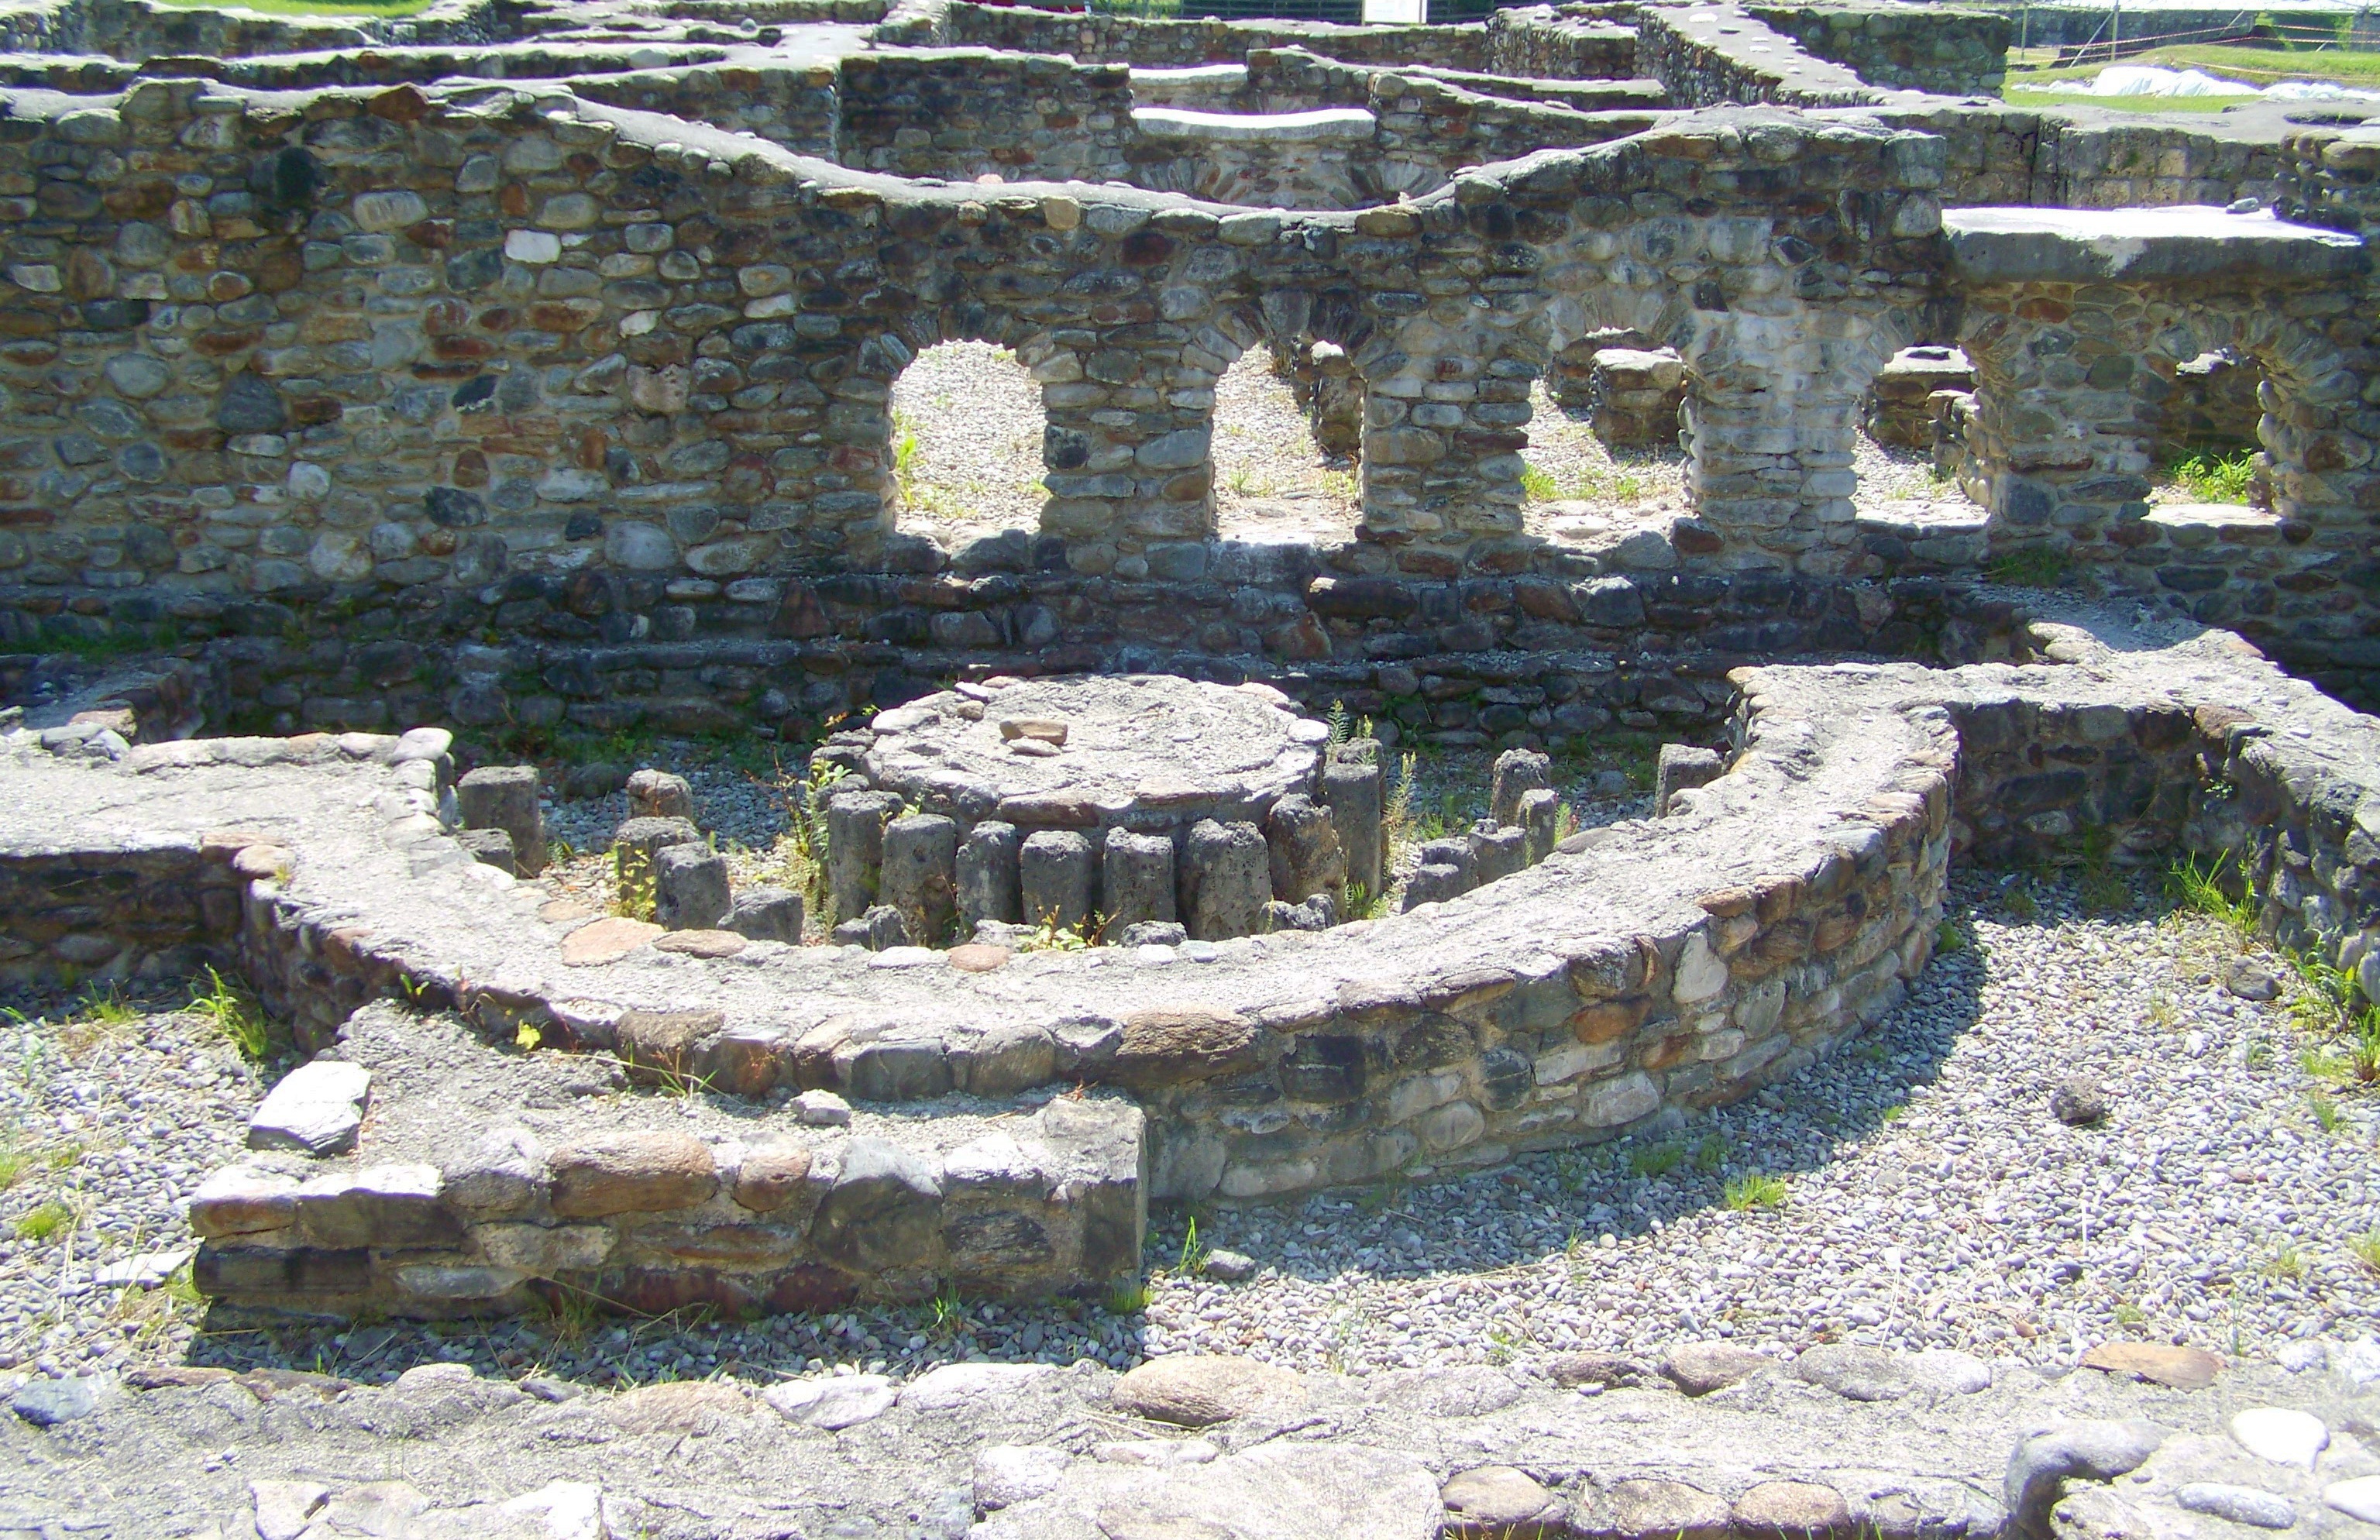
village, stone wall, fortification, amphitheatre, ruins, monastery, archaeological site, ancient history, roman excavation, roman architecture